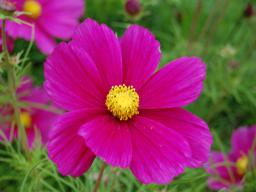
Label: Background_without_leaves